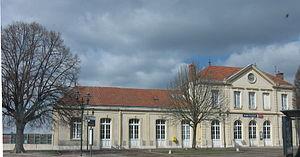
La ligne de chemin de fer d'Autun à Château-Chinon, familièrement appelée le Tacot, était une ligne ferroviaire d'intérêt local à voie étroite qui reliait, au début du XXᵉ siècle, Autun à Château-Chinon, en traversant le Haut-Morvan.